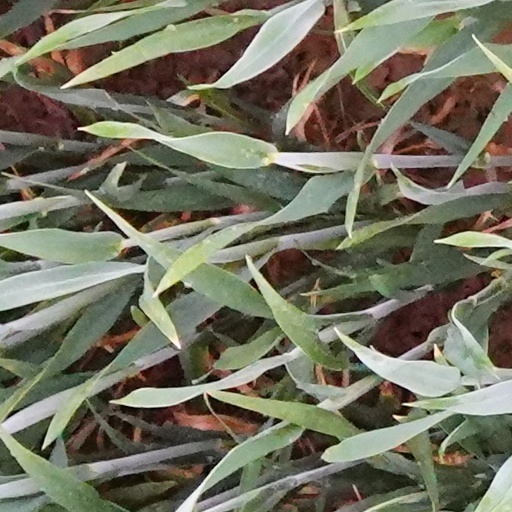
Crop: wheat